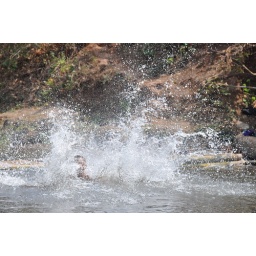
Young boys splashing in the river